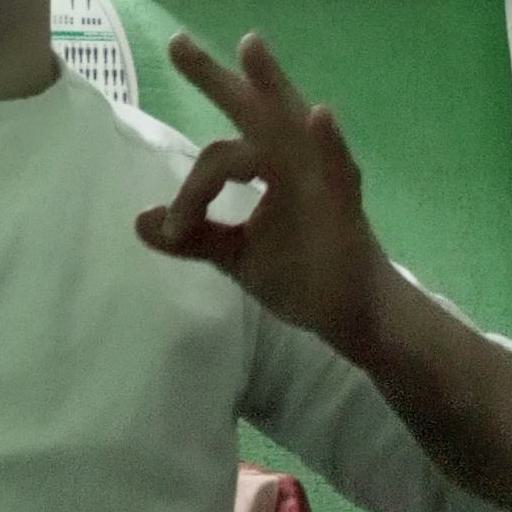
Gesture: ok